Giuseppe Battista

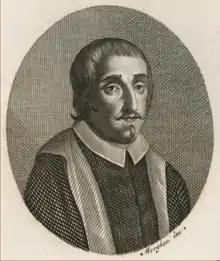
Engraved portrait of Giuseppe Battista, by Raffaello Morghen

Giuseppe Battista (11 February 1610 – 6 March 1675) was a prolific Italian marinist poet and writer.